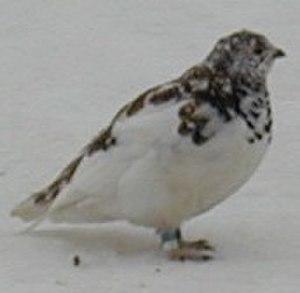
Le Lagopède à queue blanche, perdrix blanche, ou perdrix des neiges, est une espèce d'oiseaux de la famille des Phasianidae. Il est retrouvé dans les zones montagneuses à l'ouest des États-Unis et du Canada et en Alaska.